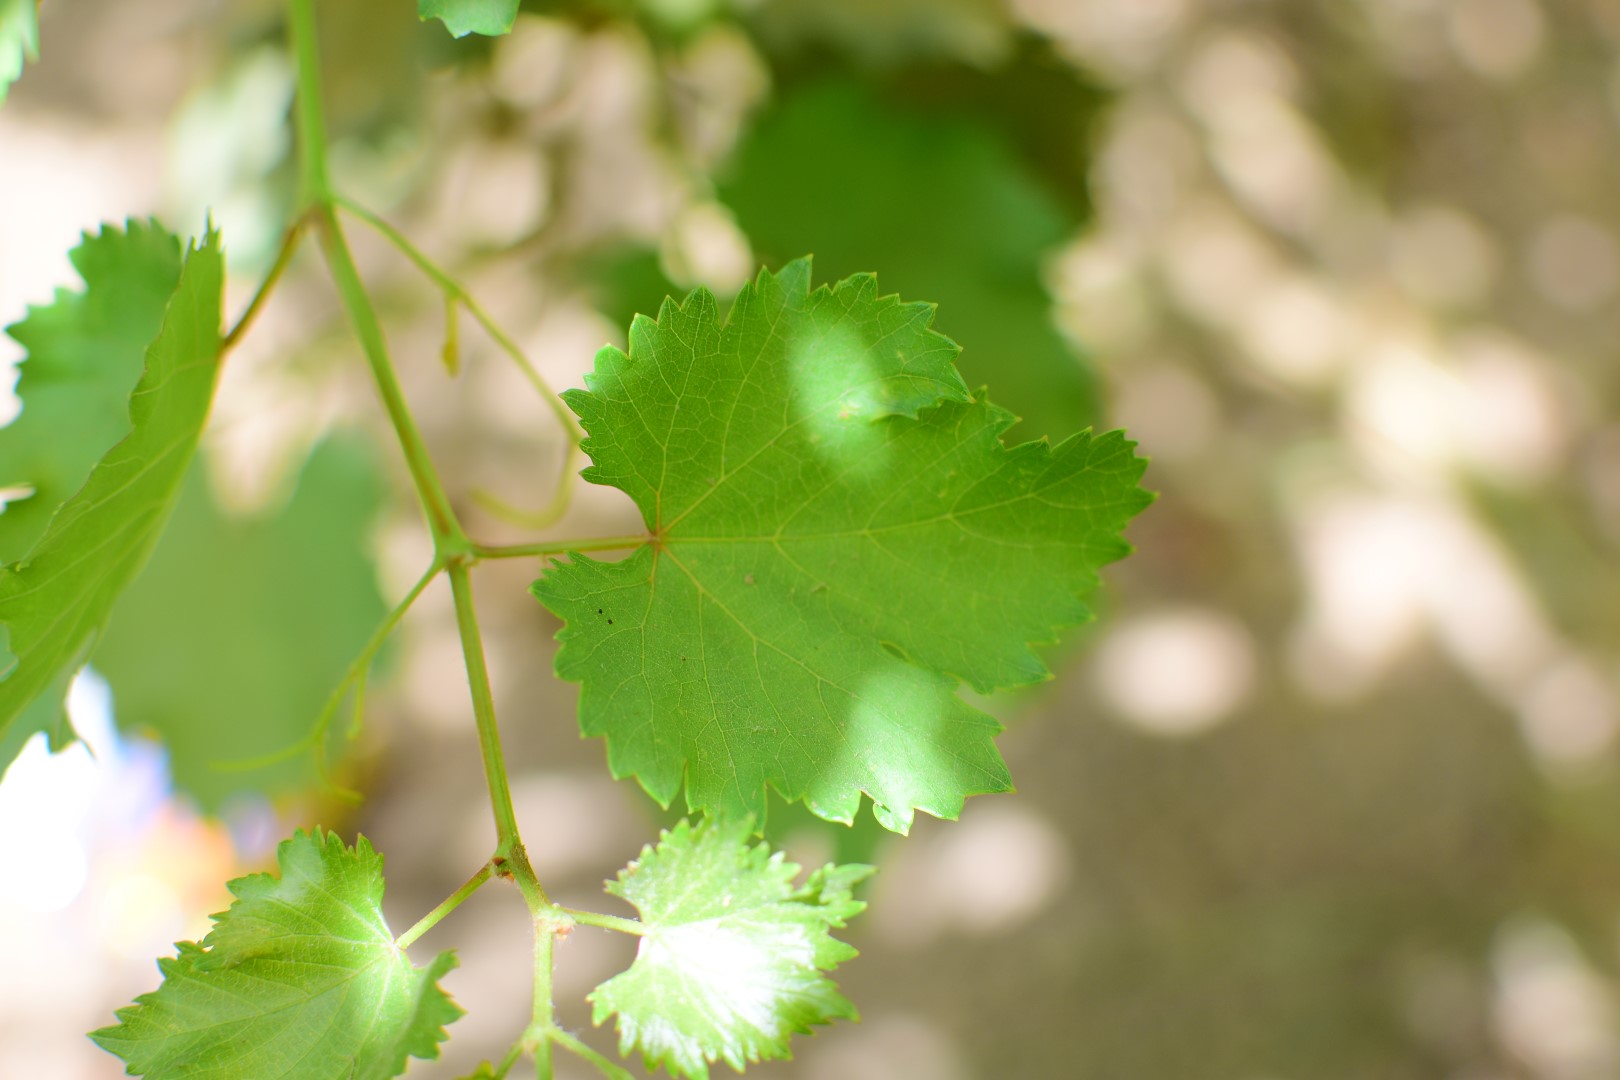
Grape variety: Kamali